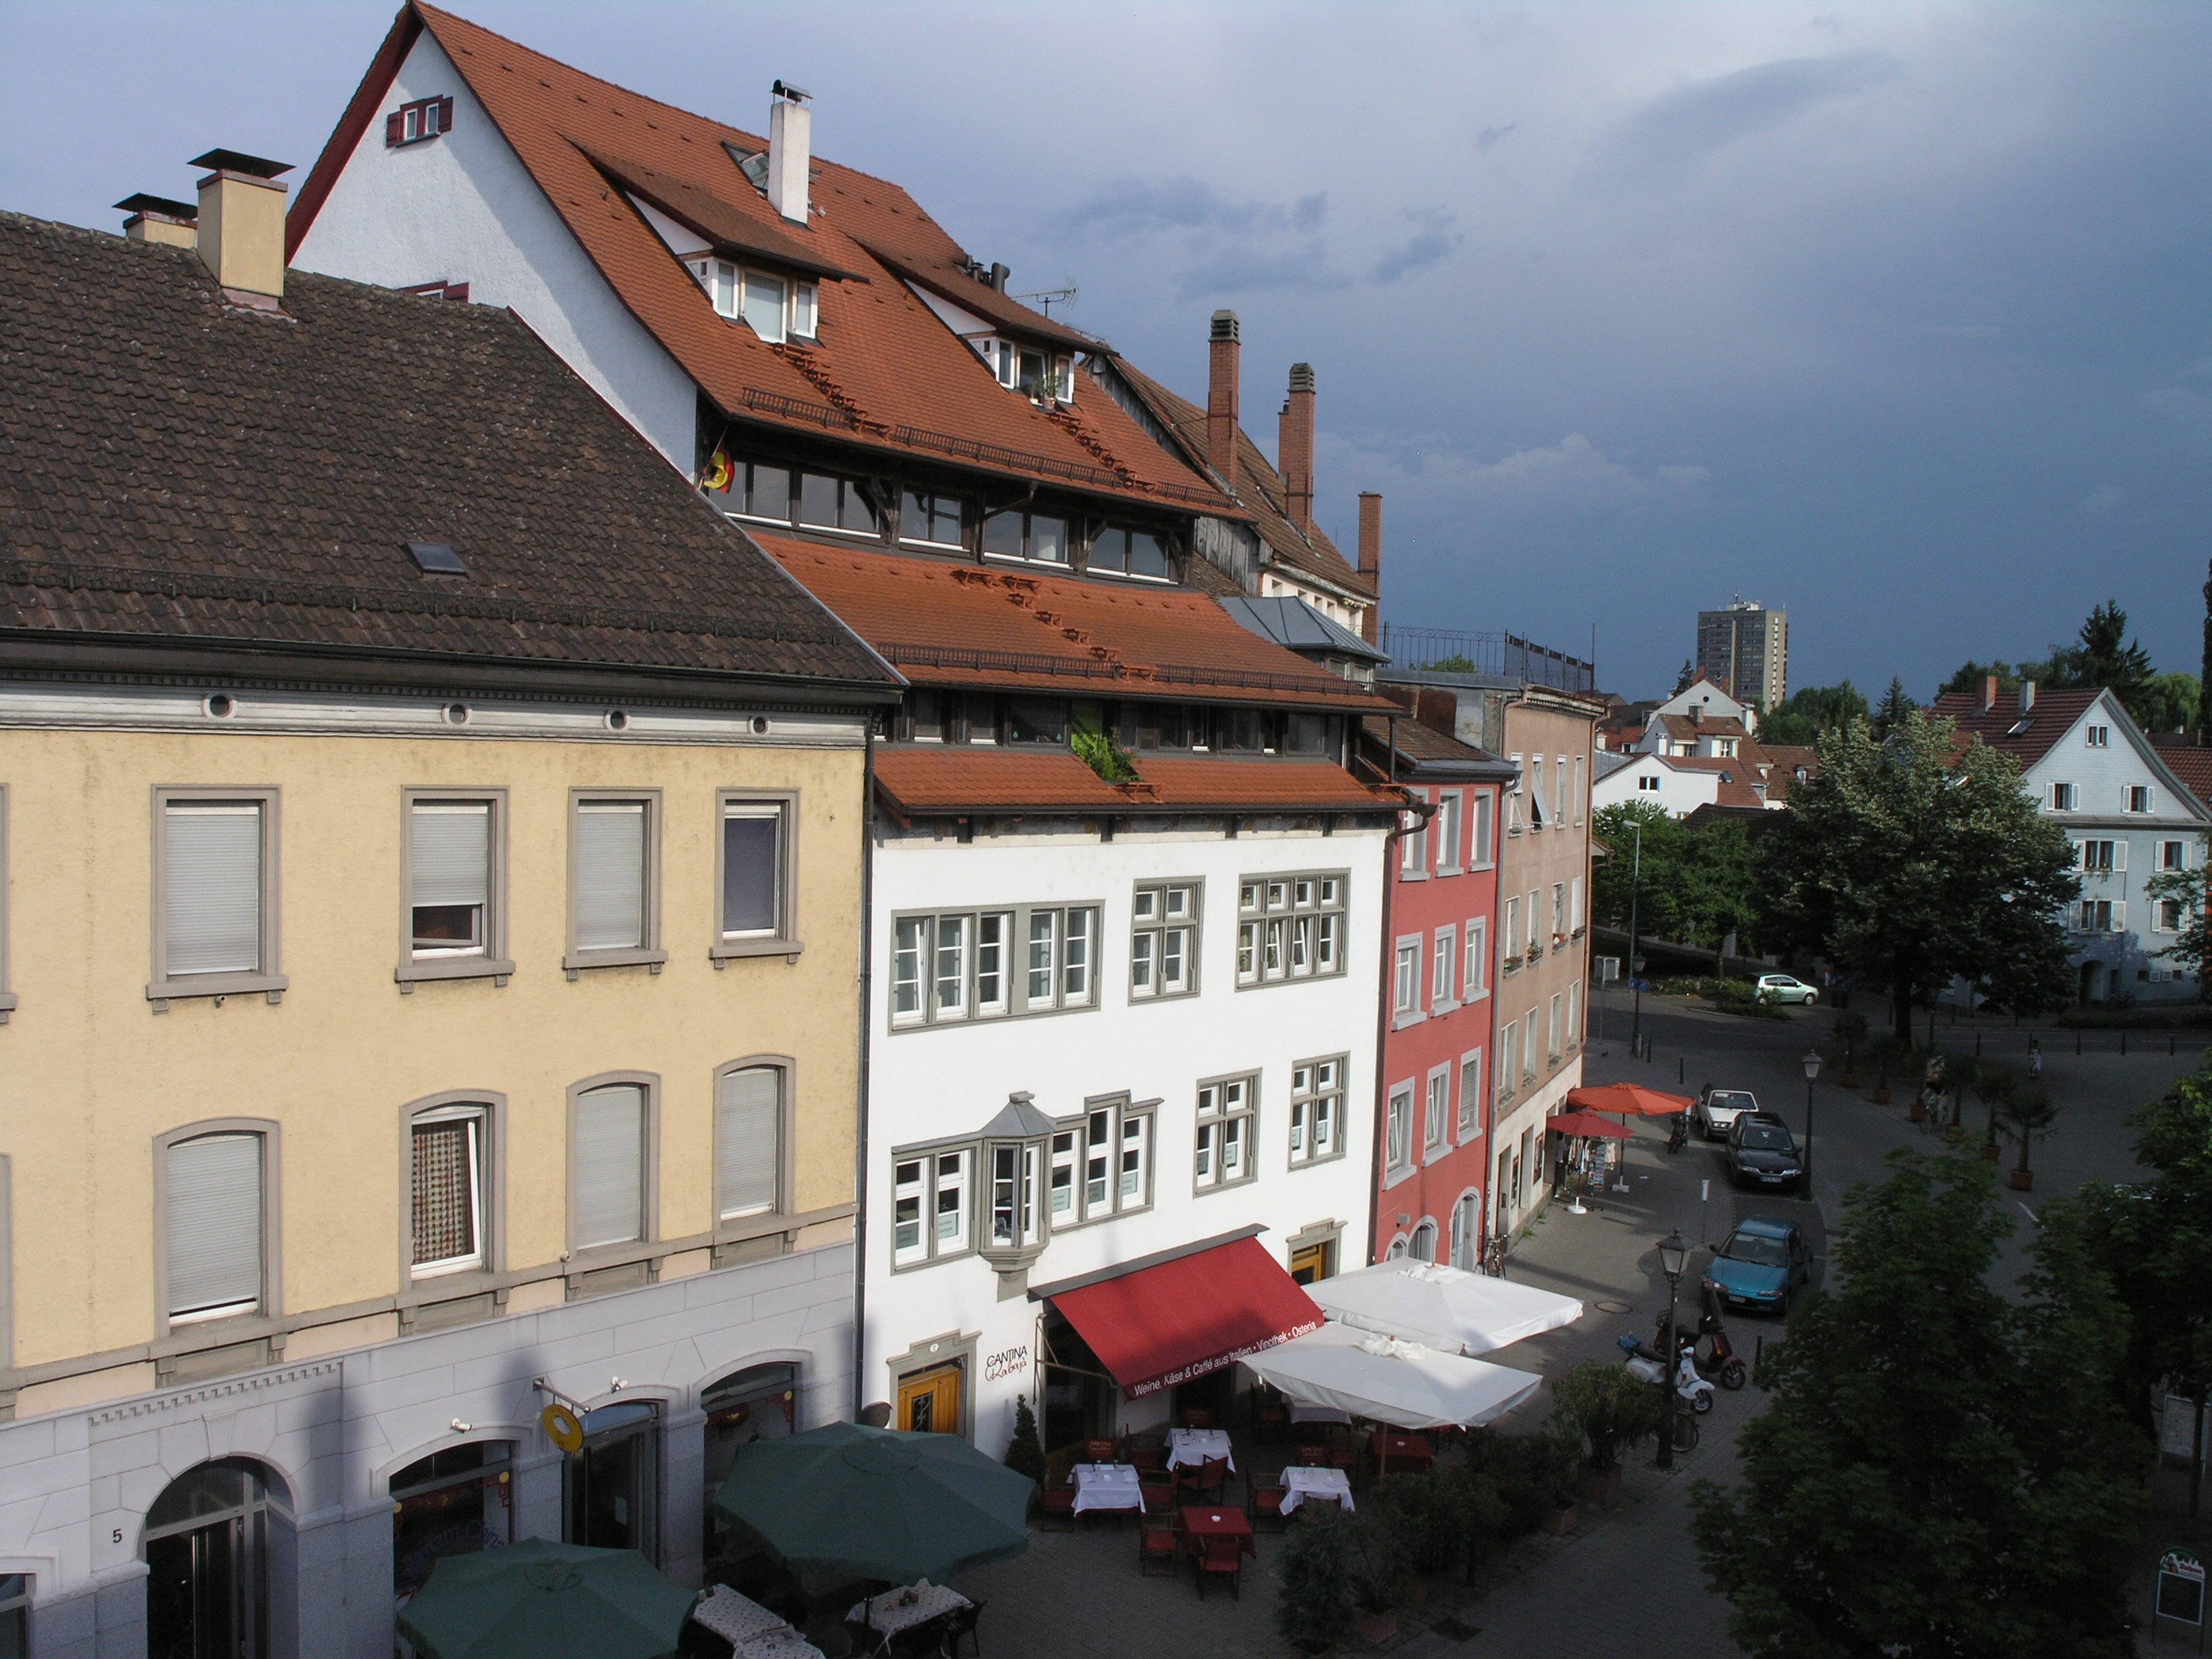
architecture, house, town, building, city, facade, homes, neighbourhood, constance